Call Me by Your Name (film)

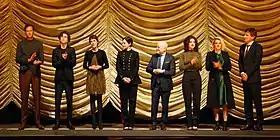
From left to right: Armie Hammer, Timothée Chalamet, Vanda Capriolo, Amira Casar, André Aciman, Esther Garrel, Victoire du Bois, and Peter Spears at the screening of "Call Me by Your Name" at the 2017 Berlin International Film Festival

In 2013, Swardstrom—Spears's husband and agent—introduced Chalamet to Guadagnino, who immediately felt the actor had "the ambition, the intelligence, the sensitivity, the naivety, and the artistry" to play Elio. Chalamet had already read Aciman's novel and described it as "a window into a young person". Elio is fluent in three languages: English, French and Italian. Upon his arrival in Italy, Chalamet—who spoke French fluently and had played piano and guitar for years—prepared for his role with a schedule of daily Italian lessons, gym workouts three times a week, and work with composer Roberto Solci.